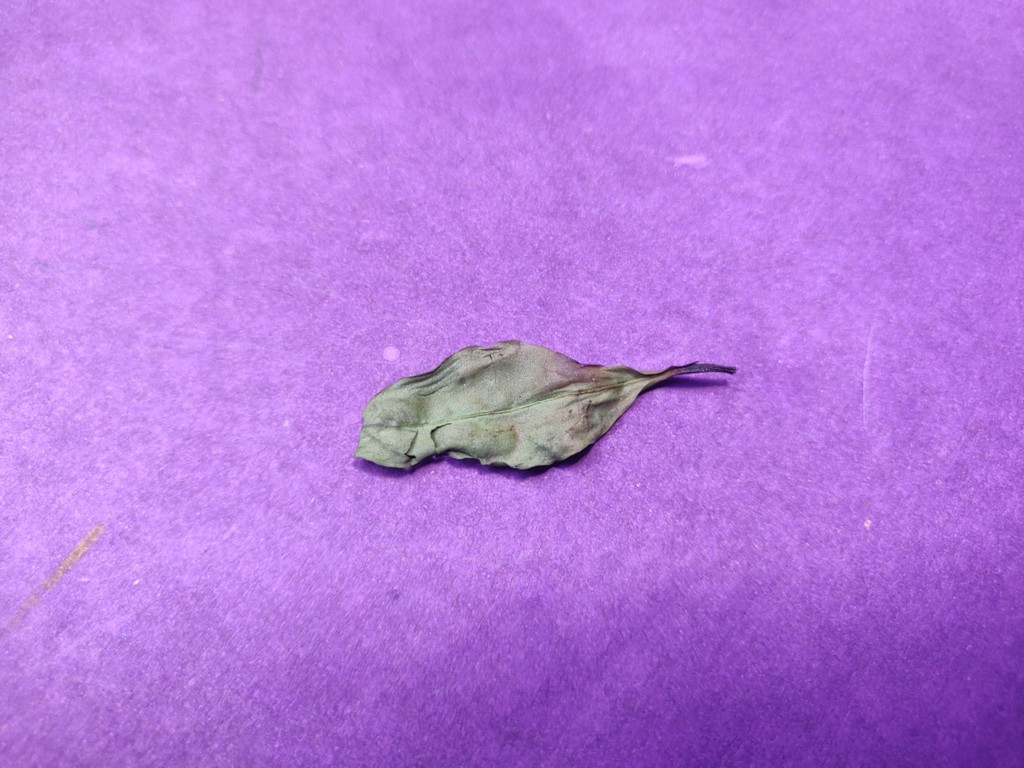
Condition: Dried
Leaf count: single
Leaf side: unknown